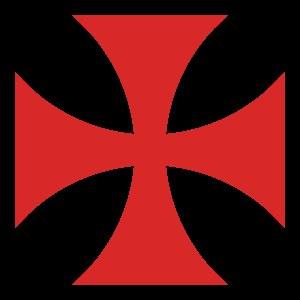
Une lettre de la maison est une histoire en bande dessinée de Keno Don Rosa. Elle met en scène Balthazar Picsou avec ses neveux Donald Duck, Riri, Fifi et Loulou. Elle se déroule au château du clan McPicsou, en Écosse.
Les établissements monastiques du massif des Vosges illustrent l'histoire des régions françaises autrefois dans le Saint-Empire romain germanique, puis dans la France de l'Ancien Régime. Comme pour les princes-évêques, les abbesses et les abbés étaient très souvent princesse et prince d'Empire siégeant à la Diète d'Empire et certains étaient même souverains d'un état ecclésiastique indépendant avec un temporel plus ou moins étendu, à l'instar des nombreux territoires de la Kleinstaaterei du Saint-Empire. Leur implantation répond à une dynamique transfrontalière entre la Lorraine, la Suisse et l'Allemagne actuelles où la haute noblesse des anciennes dynasties européennes aussi bien que la petite noblesse régionale des pays rhénans joueront un rôle non négligeable. Leurs possessions territoriales ont conduit à des conflits avec les souverains laïcs, notamment à cause des avoueries qui les rendaient tributaires de la main armée des seigneurs locaux. La sécularisation de quelques abbayes prestigieuses en chapitres canoniaux est un point commun que l'on retrouve sur les deux versants du massif vosgien.
L'histoire de Sours retrace la vie passée de la commune de Sours dans le département français d'Eure-et-Loir, de la préhistoire à nos jours.